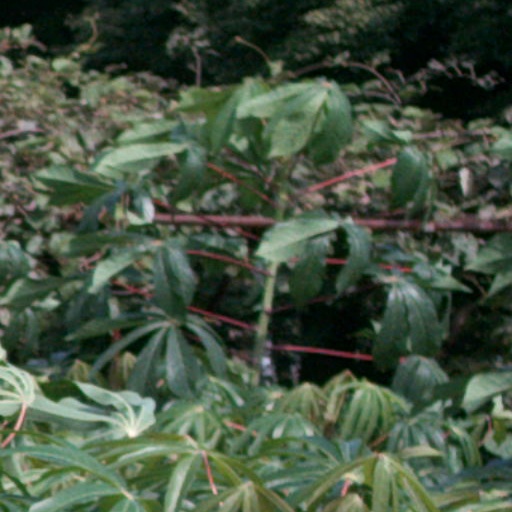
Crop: cassava